Santa Ana winds

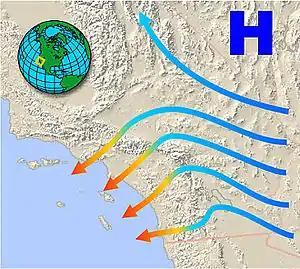
This map illustration shows a characteristic high-pressure area centered over the Great Basin, with the clockwise anticyclone wind flow out of the high-pressure center giving rise to a Santa Ana wind event as the airmass flows through the passes and canyons of Southern California, manifesting as a dry northeasterly wind.

Santa Ana winds originate from high-pressure airmasses over the Great Basin and upper Mojave Desert. Any low-pressure area over the Pacific Ocean, off the coast of California, can change the stability of the Great Basin High, causing a pressure gradient that turns the synoptic scale winds southward down the eastern side of the Sierra Nevada and into the Southern California region. According to one meteorology journal, "a popular rule of thumb used by forecasters is to measure the difference in pressure between the Los Angeles International Airport and Las Vegas; a difference of 9 millibars (0.27 inches of mercury) is enough to support a Santa Ana event." Dry air flows outward in a clockwise spiral from the high pressure center. This dry airmass sweeps across the deserts of eastern California toward the coast, and encounters the towering Transverse Ranges, which separate coastal Southern California from the deserts. The airmass, flowing from high pressure in the Great Basin to a low pressure center off the coast, takes the path of least resistance by channeling through the mountain passes to the lower coastal elevations, as the low pressure area off the coast pulls the airmass offshore.